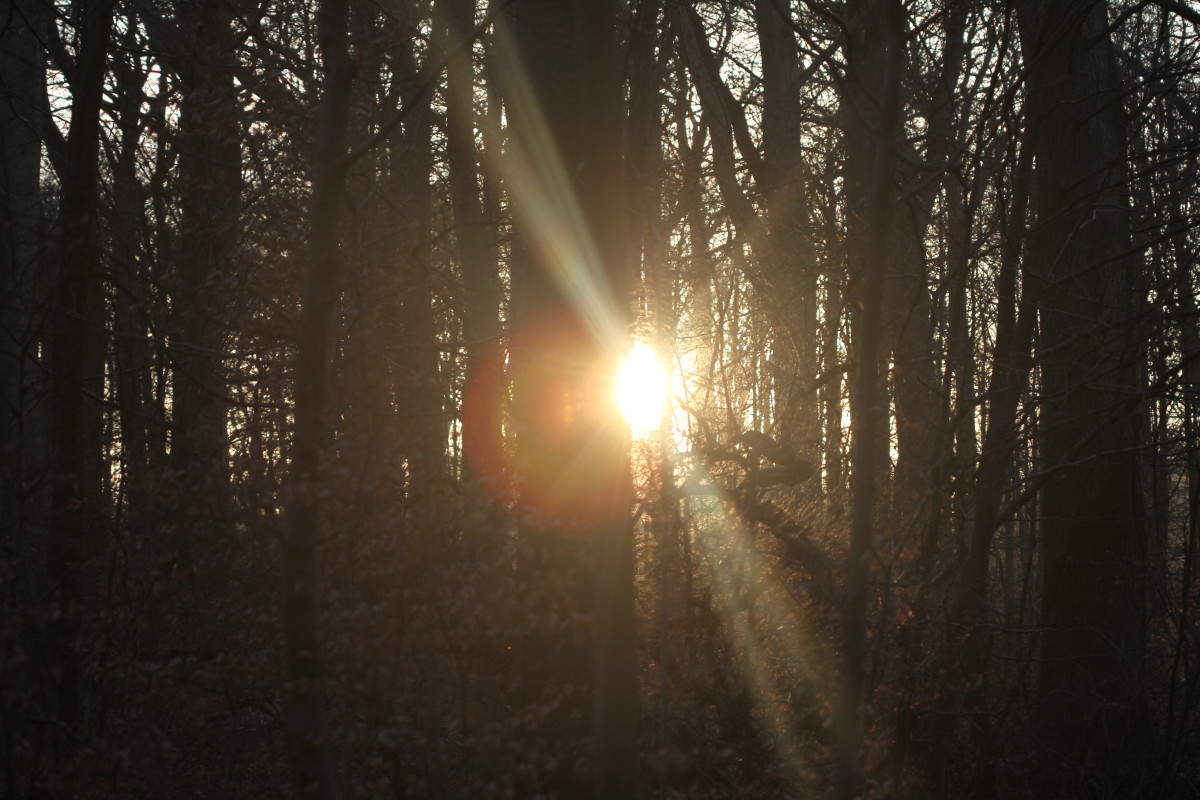
Tags: nature, forest, branch, light, sun, fog, mist, night, sunlight, morning, atmosphere, weather, darkness, habitat, natural environment